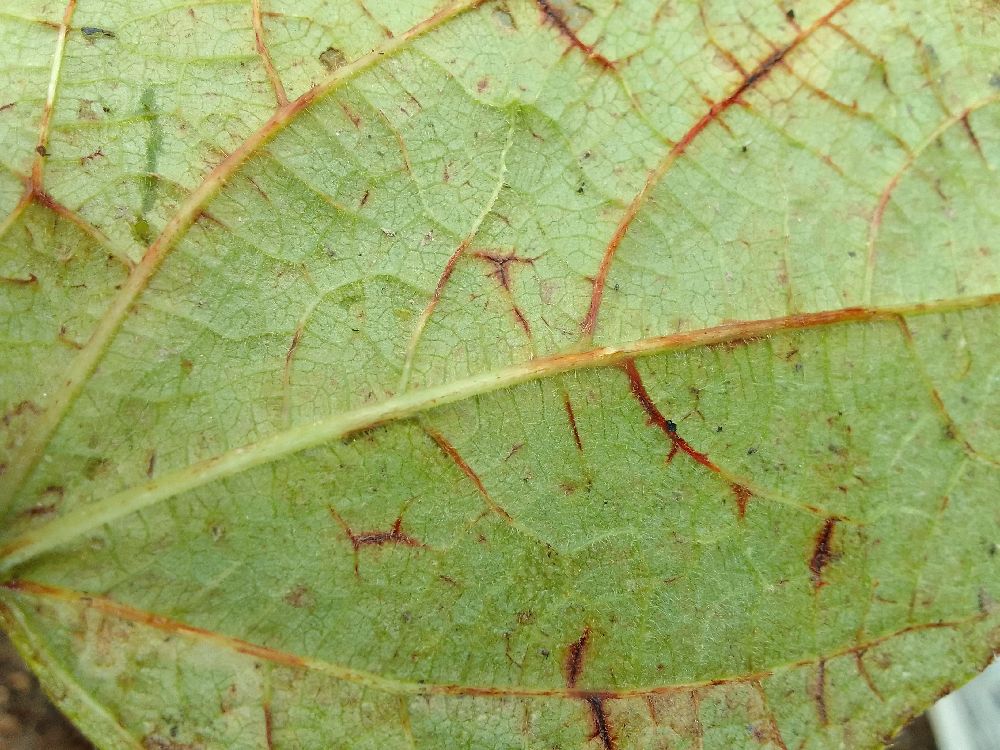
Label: anthracnose